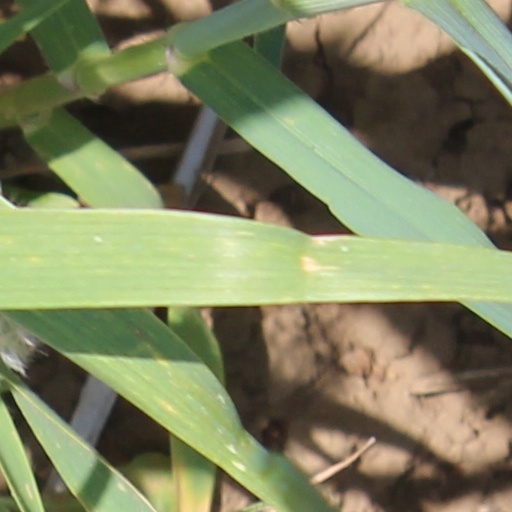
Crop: wheat